Treaty of Union

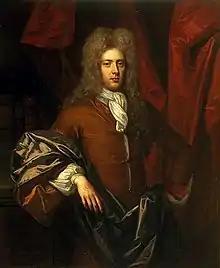
James Ogilvy, former Lord Chancellor (1702–1708), initially supported union but by 1713 advocated for its reversal

After the negotiations ended on 22 July 1706, separate acts of parliament were drafted by both parliaments to implement the agreed Articles of Union. The Scots proponents of union believed that failure to agree to the Articles would result in the imposition of a union under less favourable terms, and English troops were stationed just south of the Scottish border and also in northern Ireland as an "encouragement". Months of fierce debate in both capital cities and throughout both kingdoms followed. In Scotland, the debate on occasion dissolved into civil disorder, most notably involving the notorious "Edinburgh Mob", which threatened "Destruction to all the Promoters of the Union".